Marduk-apla-iddina I

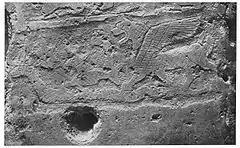
Detail from a "kudurru" of Marduk-apla-iddina I.

Several inscribed "kudurrus", or boundary stones, survive which document large donations of land and tax exemptions during his reign. Marduk-zākir-šumi, the bēl pīḫati, or provincial governor, was the beneficiary of a piece of land as a perquisite from the king. He was son of Nabû-nadin-aḫe, grandson of Rimeni-Marduk, great grandson of Uballissu-Marduk, who had been "šatammu", or an official under Kurigalzu II’s regime and descendant of Arad-Ea, um-mi-a-niğ-kas, scholar of accounting. His responsibilities included inspector of temple and land and controller of forced labor. One of the witnesses was Nabû-šakin-šumi, also described as “son of” Arad-Ea. Another stele records that Ina-Esağila-zēra-ibni, “son of” Arad-Ea, measured a field, after replacing the previous land surveyor.